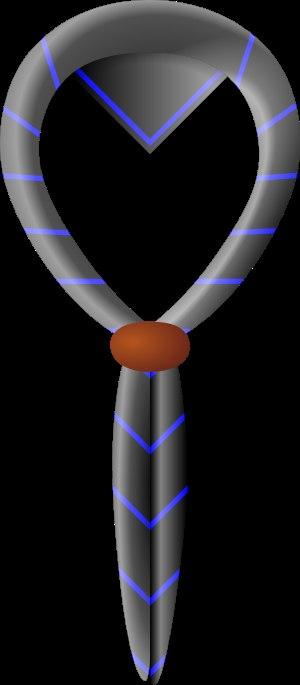
Le réseau de l'araignée est une composante de l'Association des guides et scouts d'Europe, et qui regroupe les patrouilles libres de la branche éclaireurs de l'association.